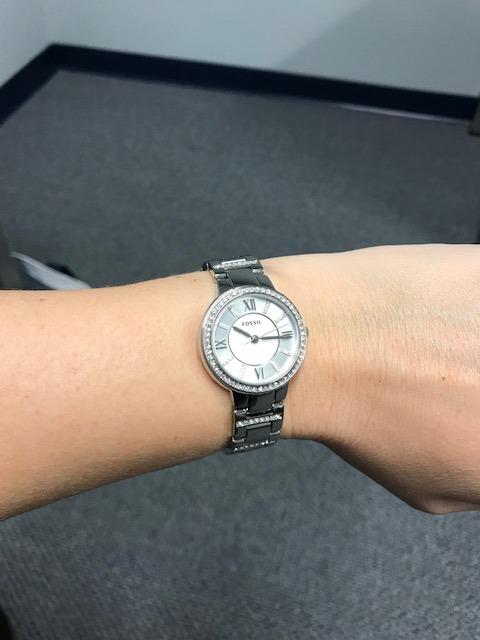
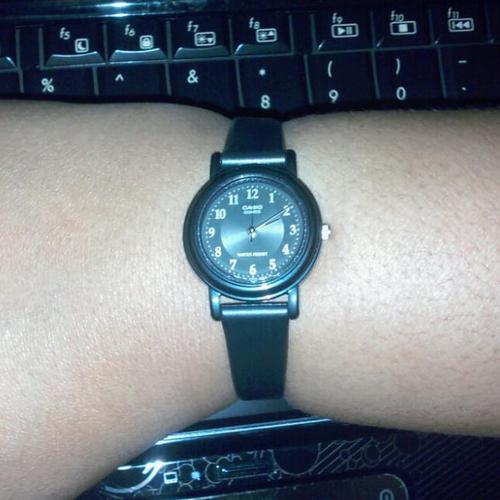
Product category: accessories_watch
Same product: no